Château de Carrouges

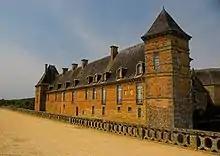
Château de Carrouges

The Château de Carrouges is rectangular in plan, surrounded by a moat. The central courtyard opens on to a terrace to the south-west. Although elements survive from the 15th and 16th centuries, the majority of the architecture is in the Henri IV and Louis XIII styles. The frontage is constructed of red brick and granite, the roofs are of blue slates. The château also has a keep of the 14th century, two storeys high and topped by machicolations.